Bog turtle

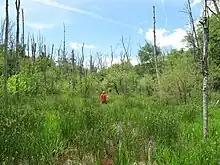
Bog turtle habitat in the southern Appalachians of western North Carolina, during a search for turtles by conservation organisations

The northern and southern bog turtle populations are separated by a gap over much of Virginia, which lacks bog turtle colonies. In both areas, the bog turtle colonies tend to occupy widely scattered ranges.